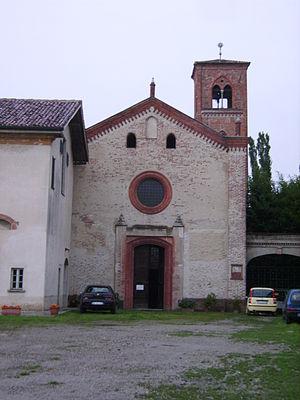
L'expression Gothique lombard définit une période artistique entre la seconde moitié du XIIIᵉ et la première moitié du XVᵉ siècle concernant la région lombarde, en particulier la ville de Milan. Ce style gothique, initialement introduit dans le territoire milanais par les moines cisterciens, est le langage artistique principal du vaste programme de patronage des Visconti, seigneurs de Milan, dont la domination sur la ville est généralement associée à la période gothique milanaise.